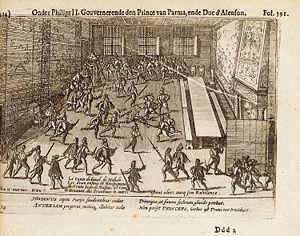
Jean de Jauregui, né à Bilbao en 1562 et mort à Anvers le 18 mars 1582, est connu pour avoir tenté en 1582, à l'instigation de l'Espagne, d'assassiner Guillaume, prince d'Orange. Il était domestique d'un marchand d'Anvers. Il frappa le prince, mais le coup ne fut pas mortel. Il fut pris et livré au supplice.